Mardi Gras in New Orleans

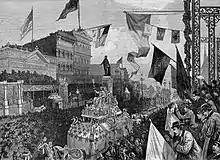
"The Carnival at New Orleans", 1885

Shrove Tuesday is a day to be remembered by strangers in New Orleans, for that is the day for fun, frolic, and comic masquerading. All of the mischief of the city is alive and wide awake in active operation. Men and boys, women and girls, bond and free, white and black, yellow and brown, exert themselves to invent and appear in grotesque, quizzical, diabolic, horrible, strange masks, and disguises. Human bodies are seen with heads of beasts and birds, beasts and birds with human heads; demi-beasts, demi-fishes, snakes' heads and bodies with arms of apes; man-bats from the moon; mermaids; satyrs, beggars, monks, and robbers parade and march on foot, on horseback, in wagons, carts, coaches, cars, &c., in rich confusion, up and down the streets, wildly shouting, singing, laughing, drumming, fiddling, fifeing, and all throwing flour broadcast as they wend their reckless way.